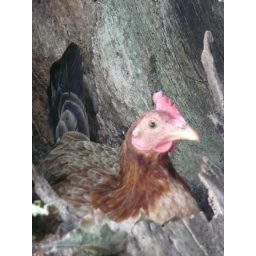
chicken in a tree 4